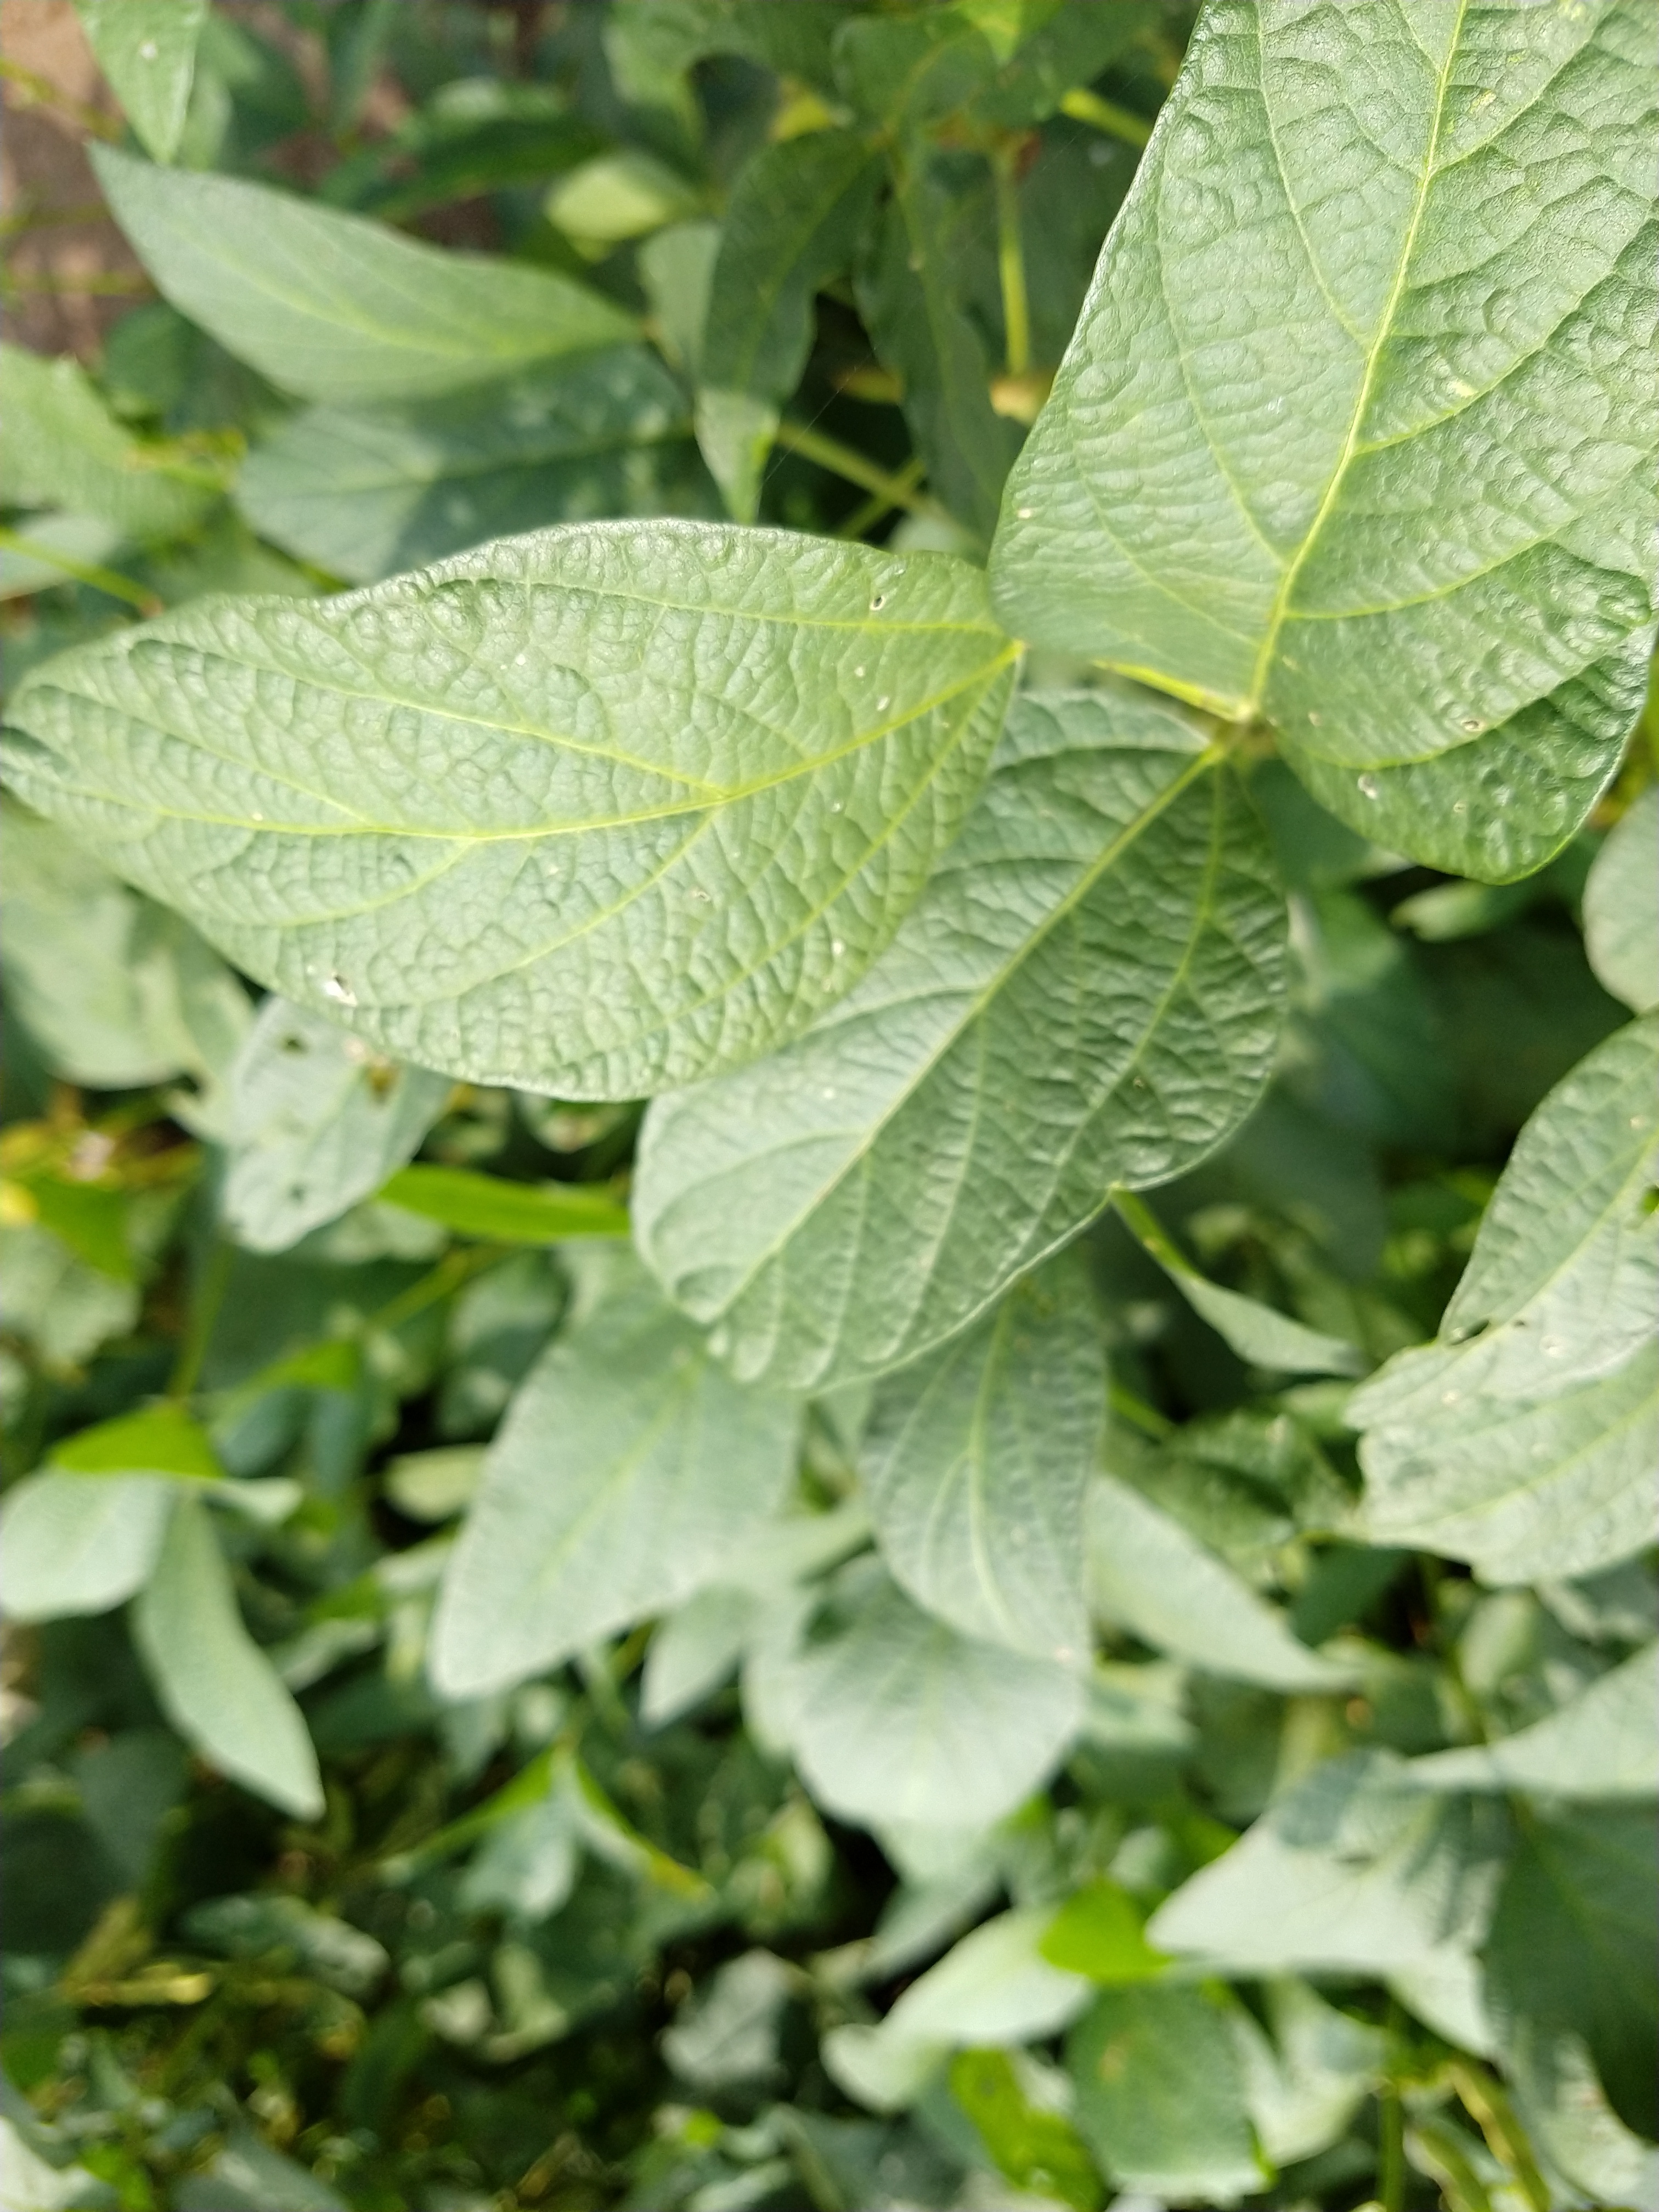
Label: Disease